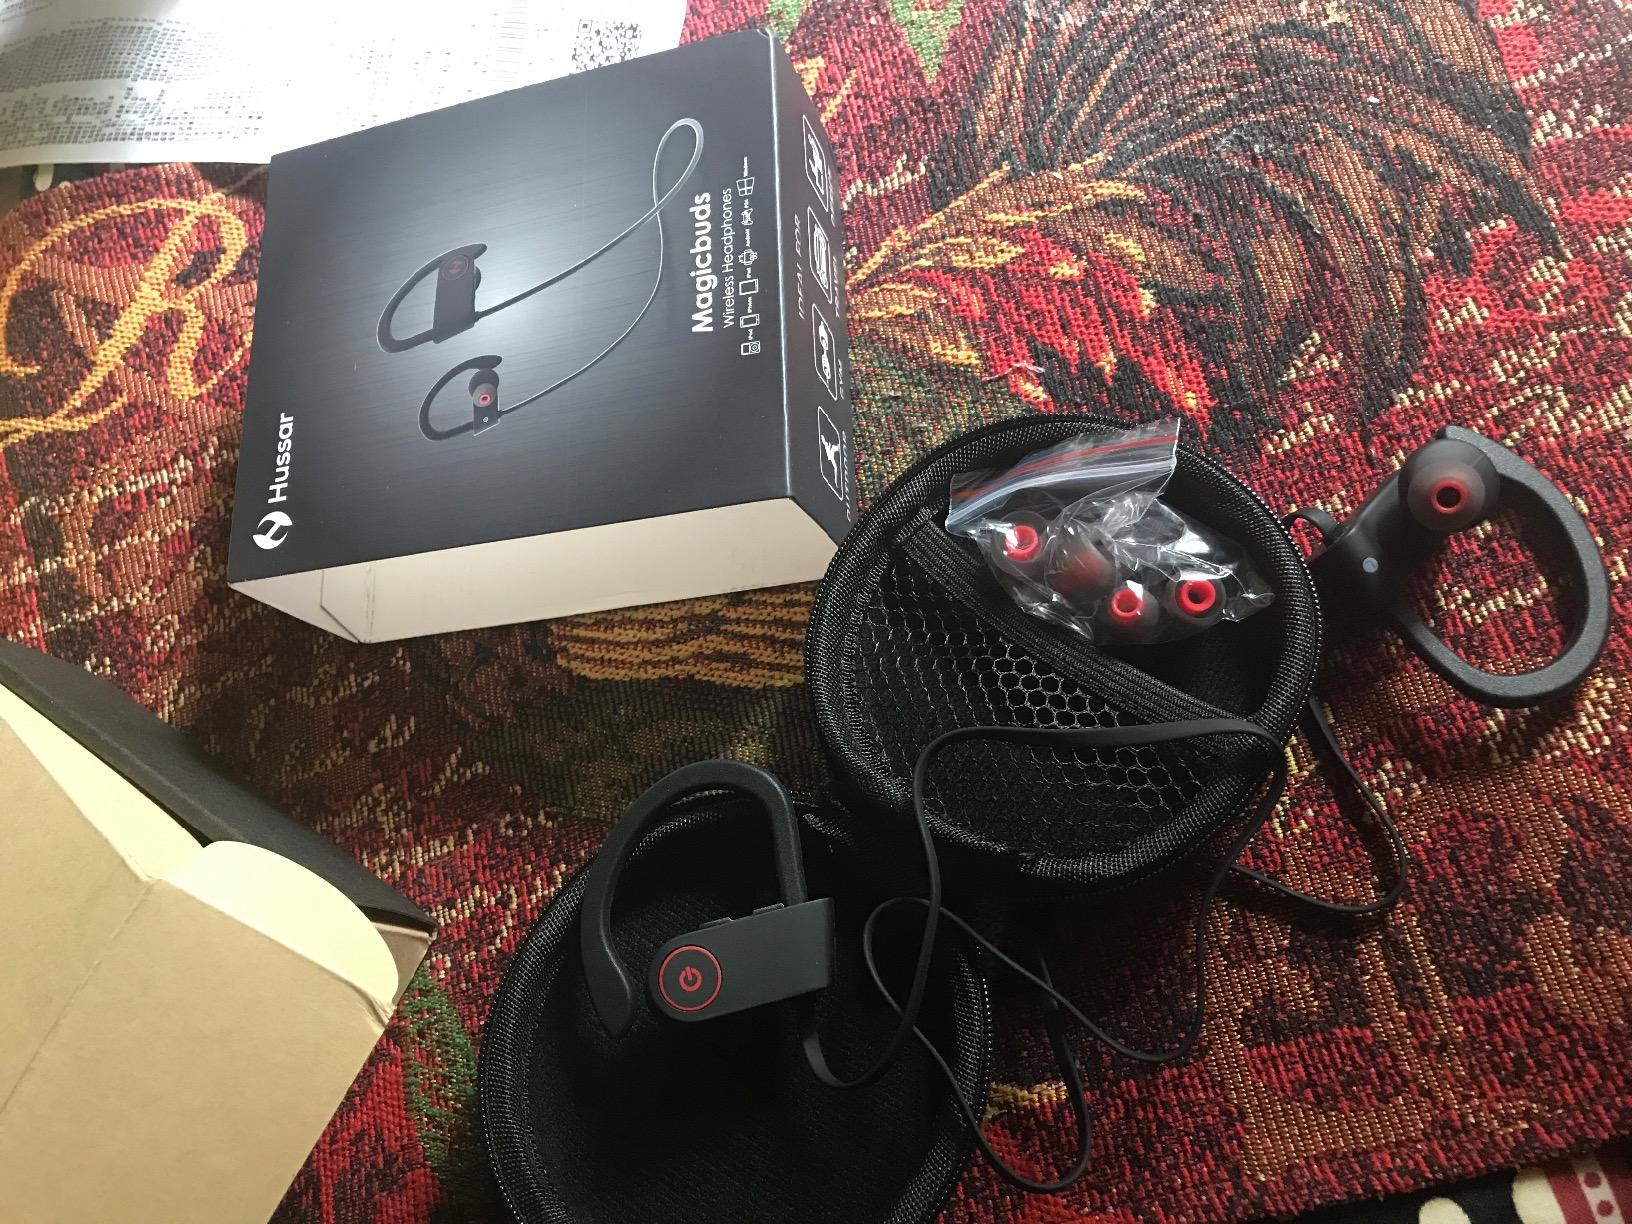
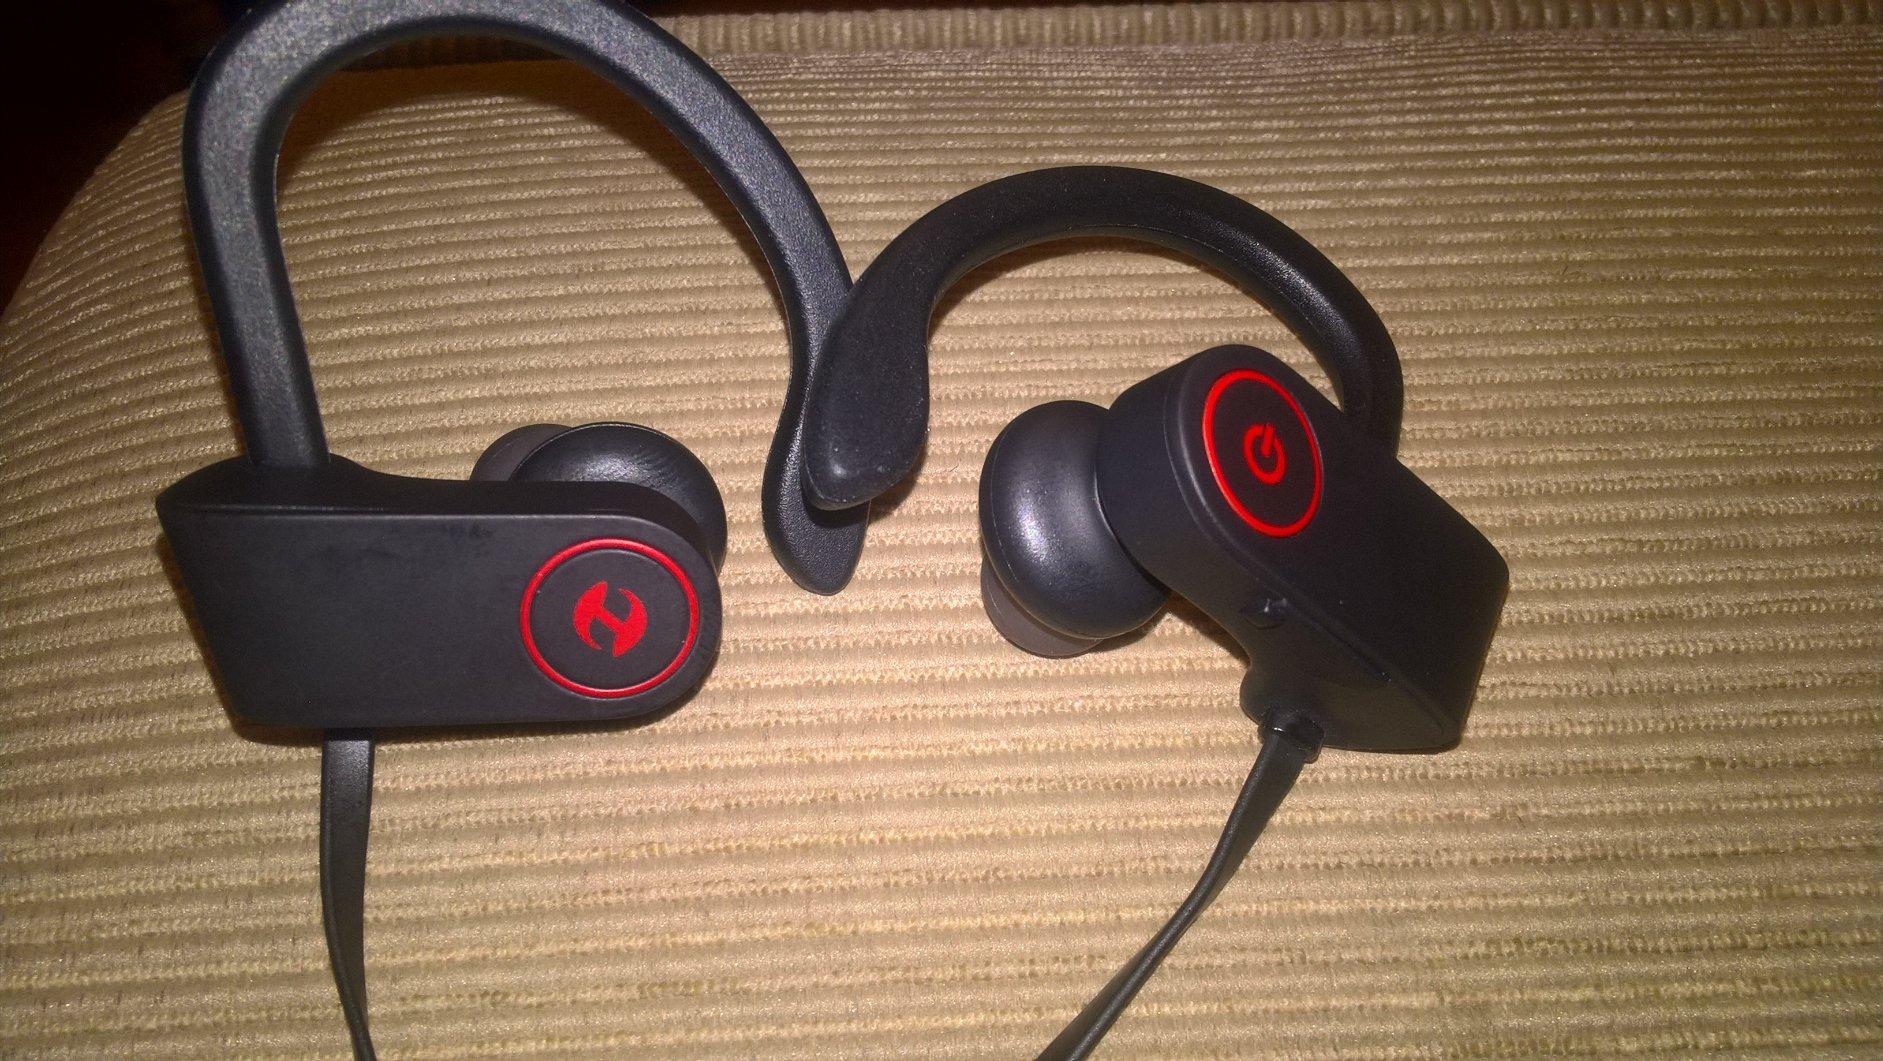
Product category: headphones
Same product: yes